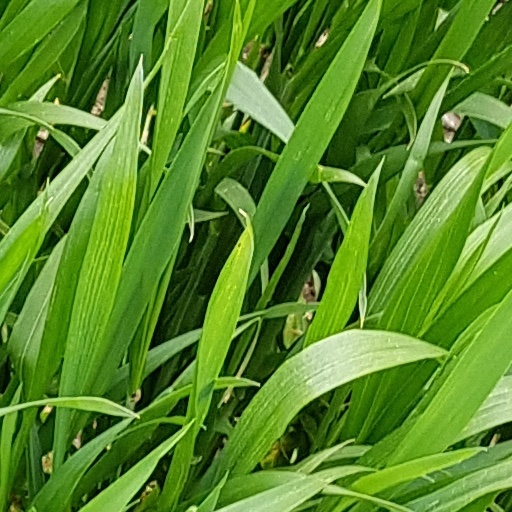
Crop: wheat